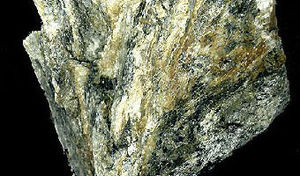
Jade
Aktinolit: Ca2(MgFe)5Si8O22(OH)2.
Jade er en betegnelse for to forskellige bjergarter: aktinolit og jadeit. Begge er krystalliserede mineraler.